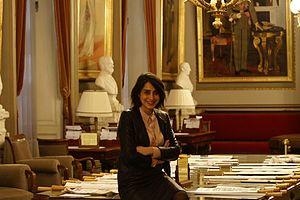
Özlem au Parlement fédéral. Salle de lecture.
Özlem Özen, née à Charleroi le 4 octobre 1978 est une femme politique belge de langue française, membre du Parti socialiste.